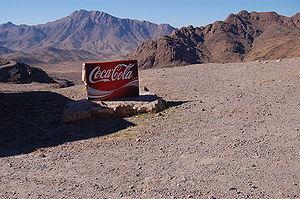
Pancarte «